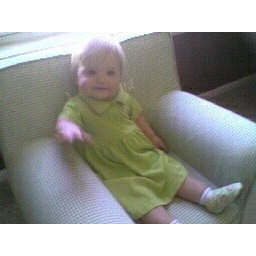
New spring dress in chair from Jan & Bob